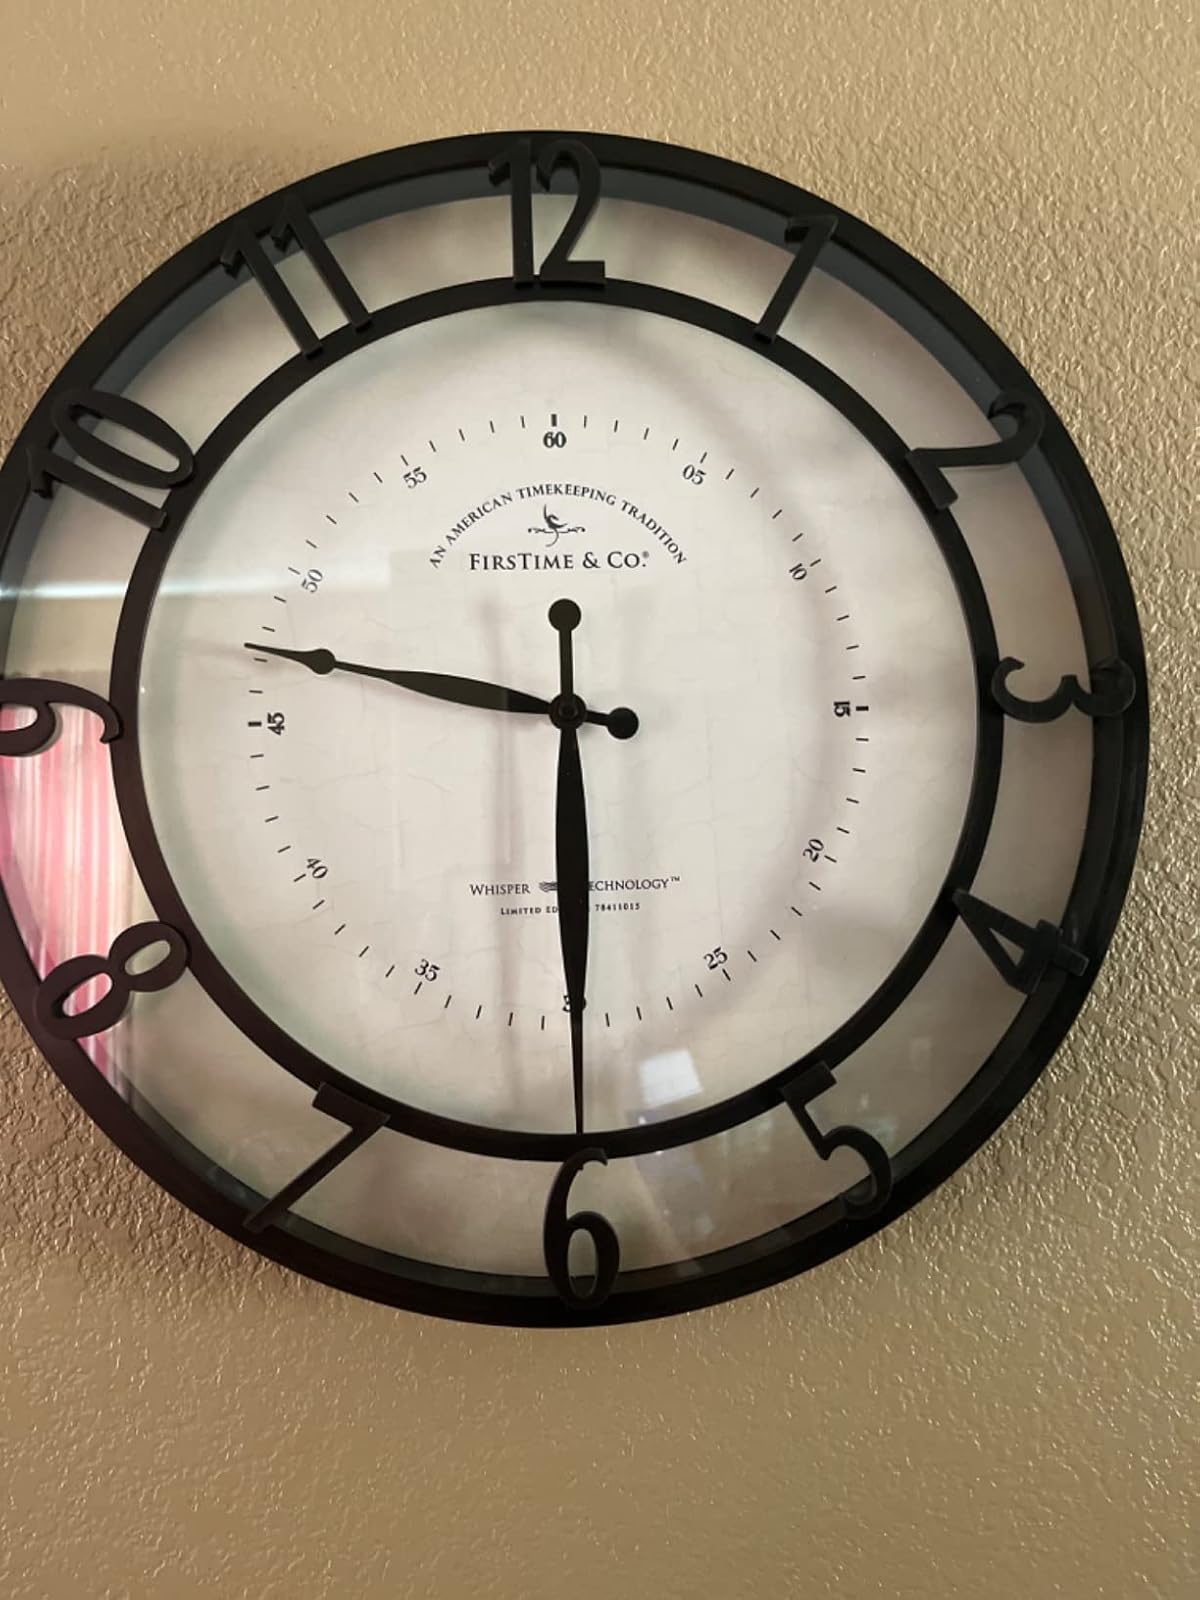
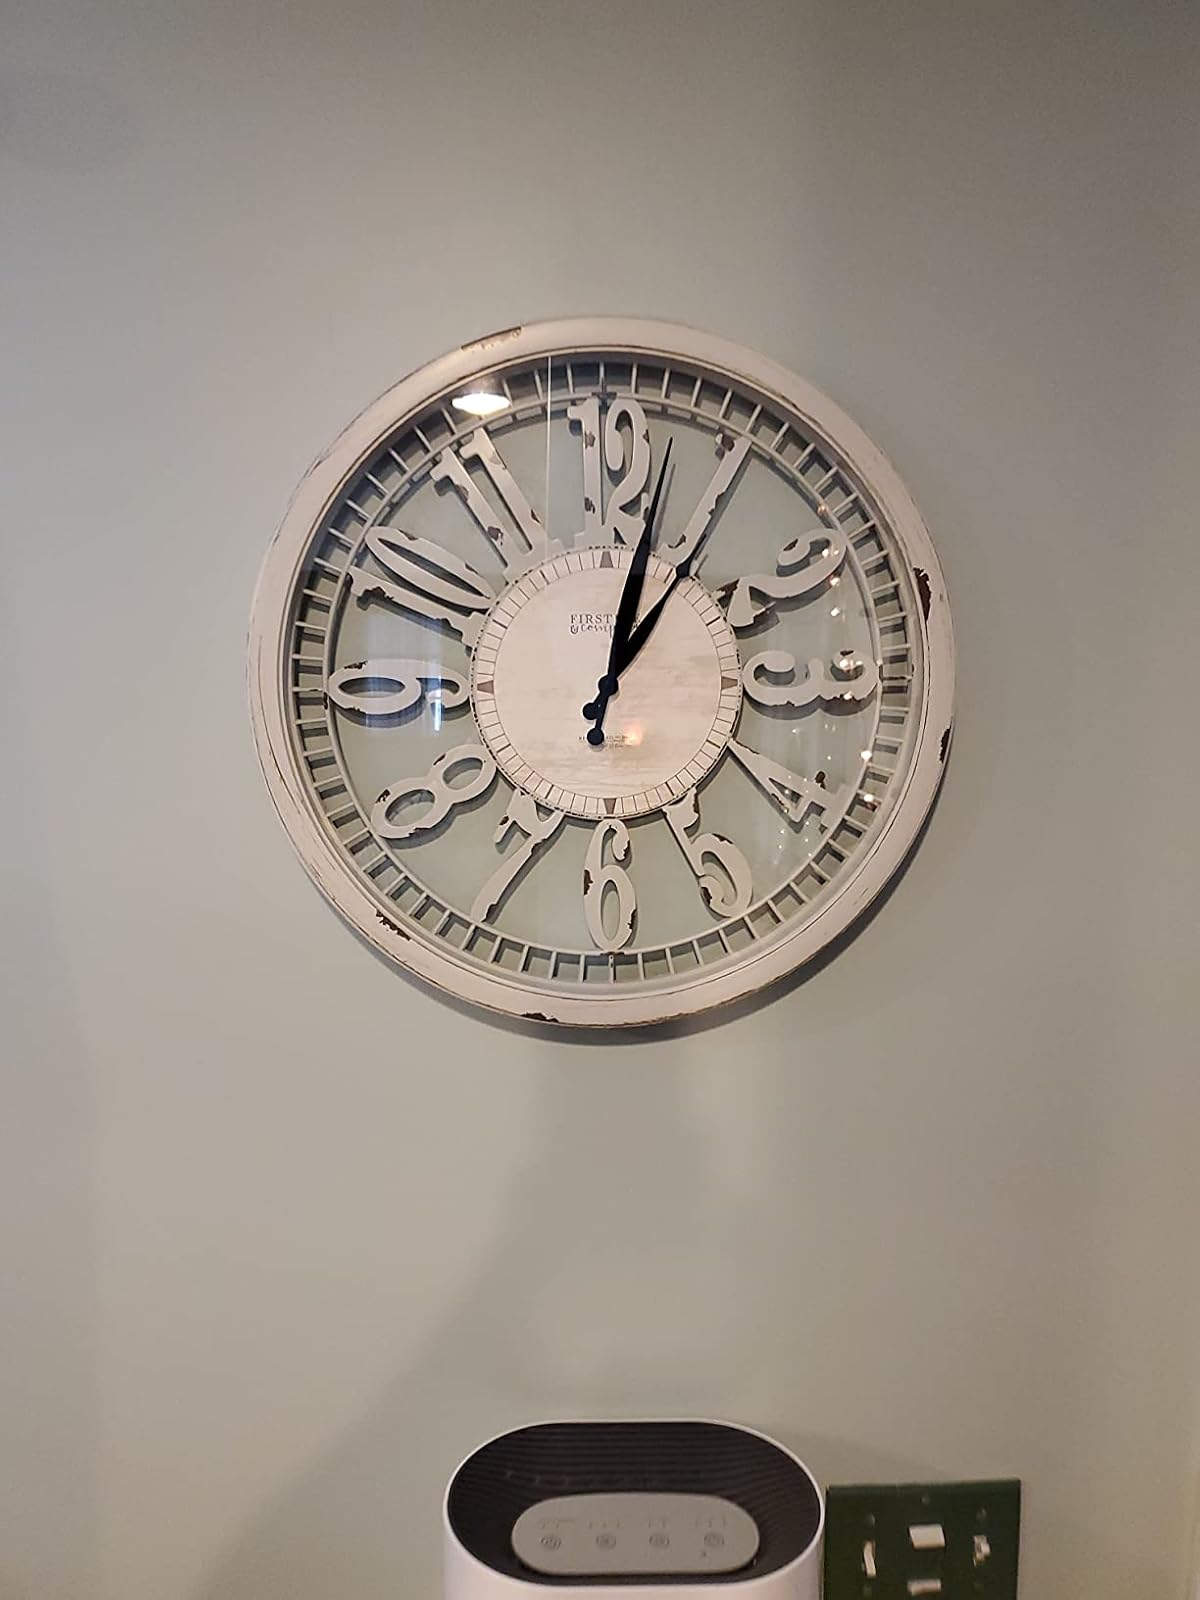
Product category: clock
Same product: no